Muhammed Gümüşkaya

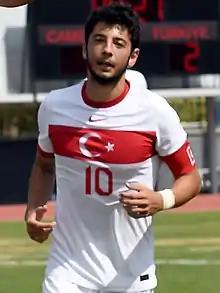
Gümüşkaya in 2021 Islamic Solidarity Games

Muhammed Gümüşkaya (born 1 January 2001) is a Turkish professional footballer who plays as a midfielder for Süper Lig club Gaziantep on loan from the Belgian club Westerlo.